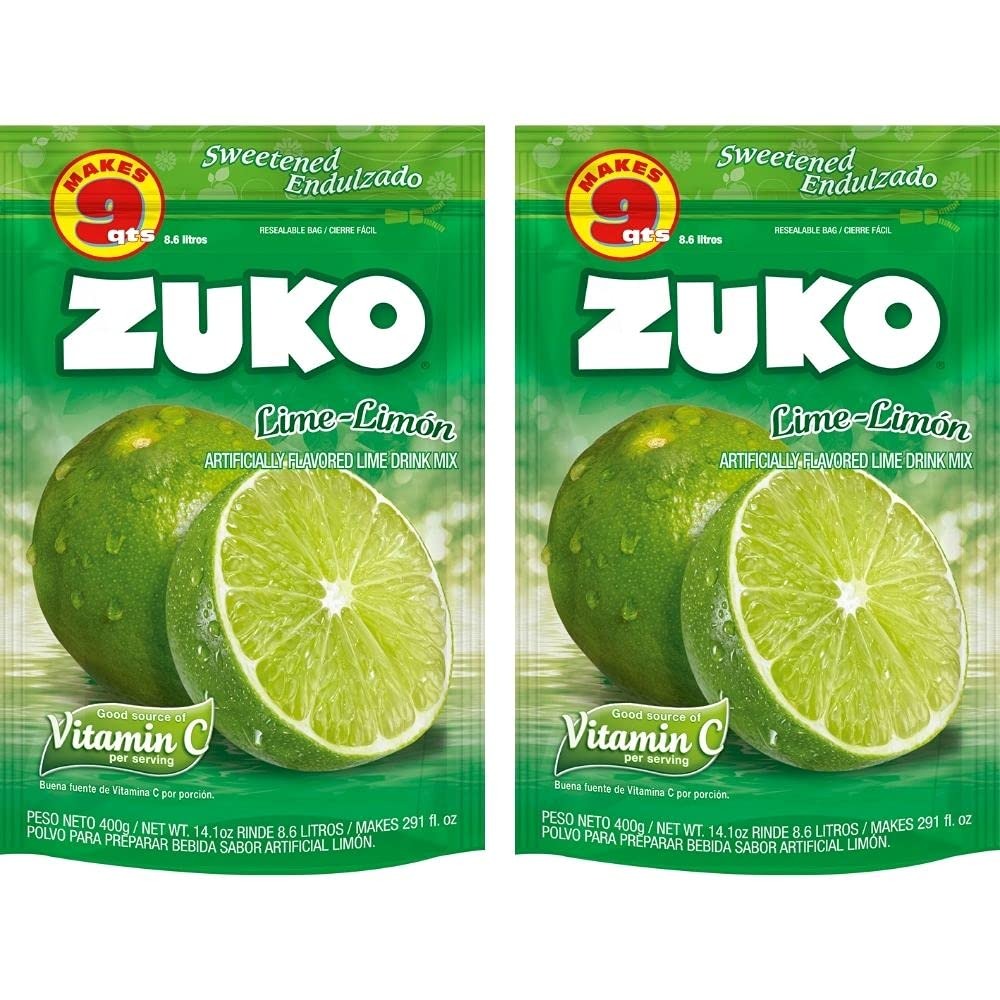
Item Name: Zuko Lime Instant Powder Drink | Family Pack | No Sugar Needed | Vitamin C | 14.1 Ounce (Pack of 2)
Bullet Point 1: DELICIOUS AND GOOD FOR YOU: ZUKO is forified with Vitamin C and does not require extra sugar
Bullet Point 2: BETTER THAN SODA: The delicious taste of lime-flavored water! Change the routine and accompany your meals with a tasty lime-flavored water
Bullet Point 3: FRUITY: ZUKO makes it easy to refresh an afternoon in the pool or enjoy a picnic with your family
Bullet Point 4: GREAT VALUE: Lime-flavored water is perfect for cooling on hot days, since only one packet makes 9 quarts
Bullet Point 5: GOOD FOR YOU: Enjoy Zuko products with your family or friends. This presentation brings 2 Zuko bags, each one contains 14,10 Oz of flavor
Product Description: Change the routine and accompany your meals with ZUKO! The sweet flavor of lime is ideal to refresh an afternoon in the pool or enjoy a picnic with your family. With ZUKO, preparing a refreshing lime-limon-flavored water is very fast and fun. In addition ZUKO is fortified with vitamin C and does not require sugar. ZUKO lime-limon-flavored water is perfect for cooling on hot days. ZUKO provides all the fruit flavor in this delicious instant drink, so you can enjoy the best of life with the ones you love the most. 14.1 ounces per pack; pack of 2.
Value: 28.2
Unit: Ounce

Price: 9.99